Little Entente

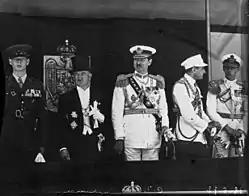
Officials of the Little Entente countries in Bucharest, Romania in 1936. From left to right: Prince Michael (Rom.), President Edvard Beneš (Cze.), King Carol II (Rom.), Prince Regent Paul (Yug.), and Prince Nicholas (Rom.).

The successful performance of the Little Entente resulted in its institutionalisation. Guided by this purpose, the Pact of Organisation, also called "The Little Entente System" or "The Reorganisation Pact", was signed in Geneva on February 16, 1933. Ratifications were exchanged in Prague on May 30, 1933, and the treaty became effective on the same day. It was registered in "League of Nations Treaty Series" on July 4, 1933. The treaty was delivered by Ministers of Foreign Affairs of the member states: Bogoljub Jevtić for Yugoslavia, Nicolae Titulescu for Romania, and Edvard Beneš for Czechoslovakia. The aim of the Pact of Organisation was to provide a legal framework for a permanent collaboration among the member states. The objective was to be reached by an establishing of new institutions operating on behalf of the member states within the Little Entente. The main instruments of collaboration were: